Brother Lustig

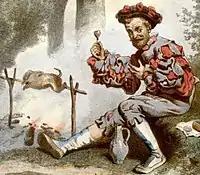
Brother Lustig finds the lamb heart – illustration by Emil Hünten (1885)

By now Brother Lustig was hungry, and he turned to St Peter and said, "This looks as good a place as any to rest and cook the lamb." St Peter replied, "Do as you wish, but I must not take part in the cooking of the lamb. Here is a pot and while you prepare the meal I will take a walk until it is ready. But do not eat any of it until I come back." And as he left Brother Lustig killed and butchered the lamb, putting the pieces in the boiling pot. When the lamb was cooked Brother Lustig took it from the pot and cutting the meat into smaller pieces found the heart. "The heart is said to be the best part of a lamb", Brother Lustig said to himself, as he tasted it. But not being able to stop himself he ate it all. Just then St Peter returned, saying, "I see the lamb is prepared. You can have it all to yourself, apart from the heart. I will have just that."